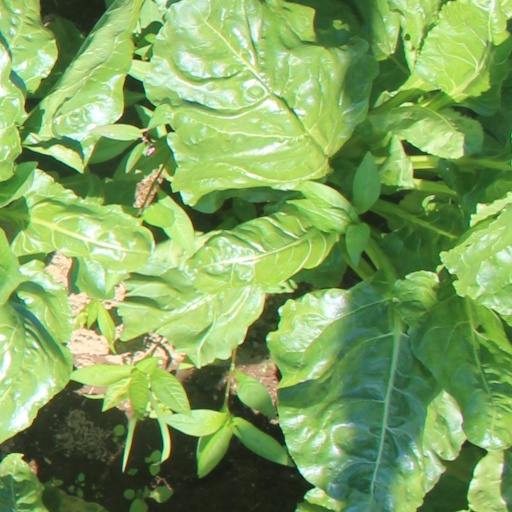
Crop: sugar beet